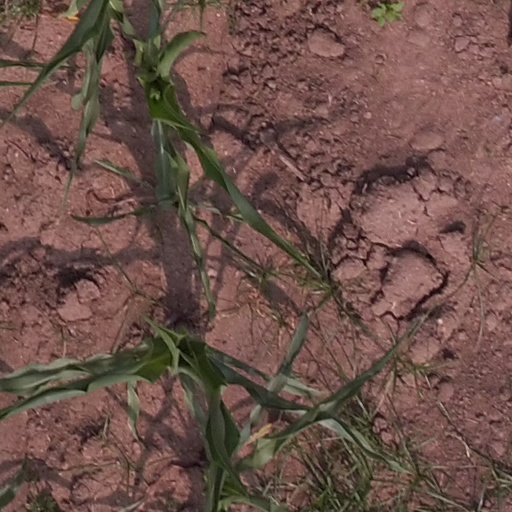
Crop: maize; corn